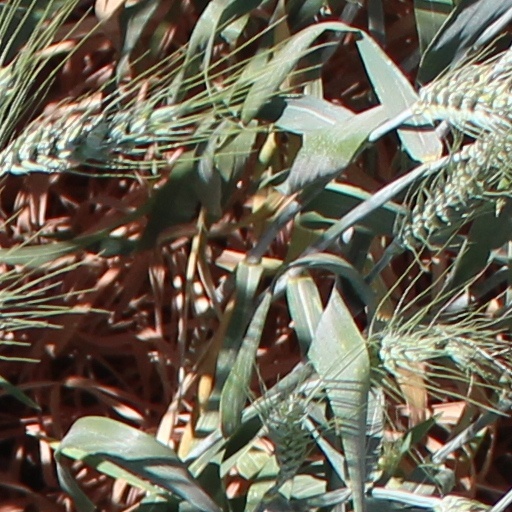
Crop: wheat